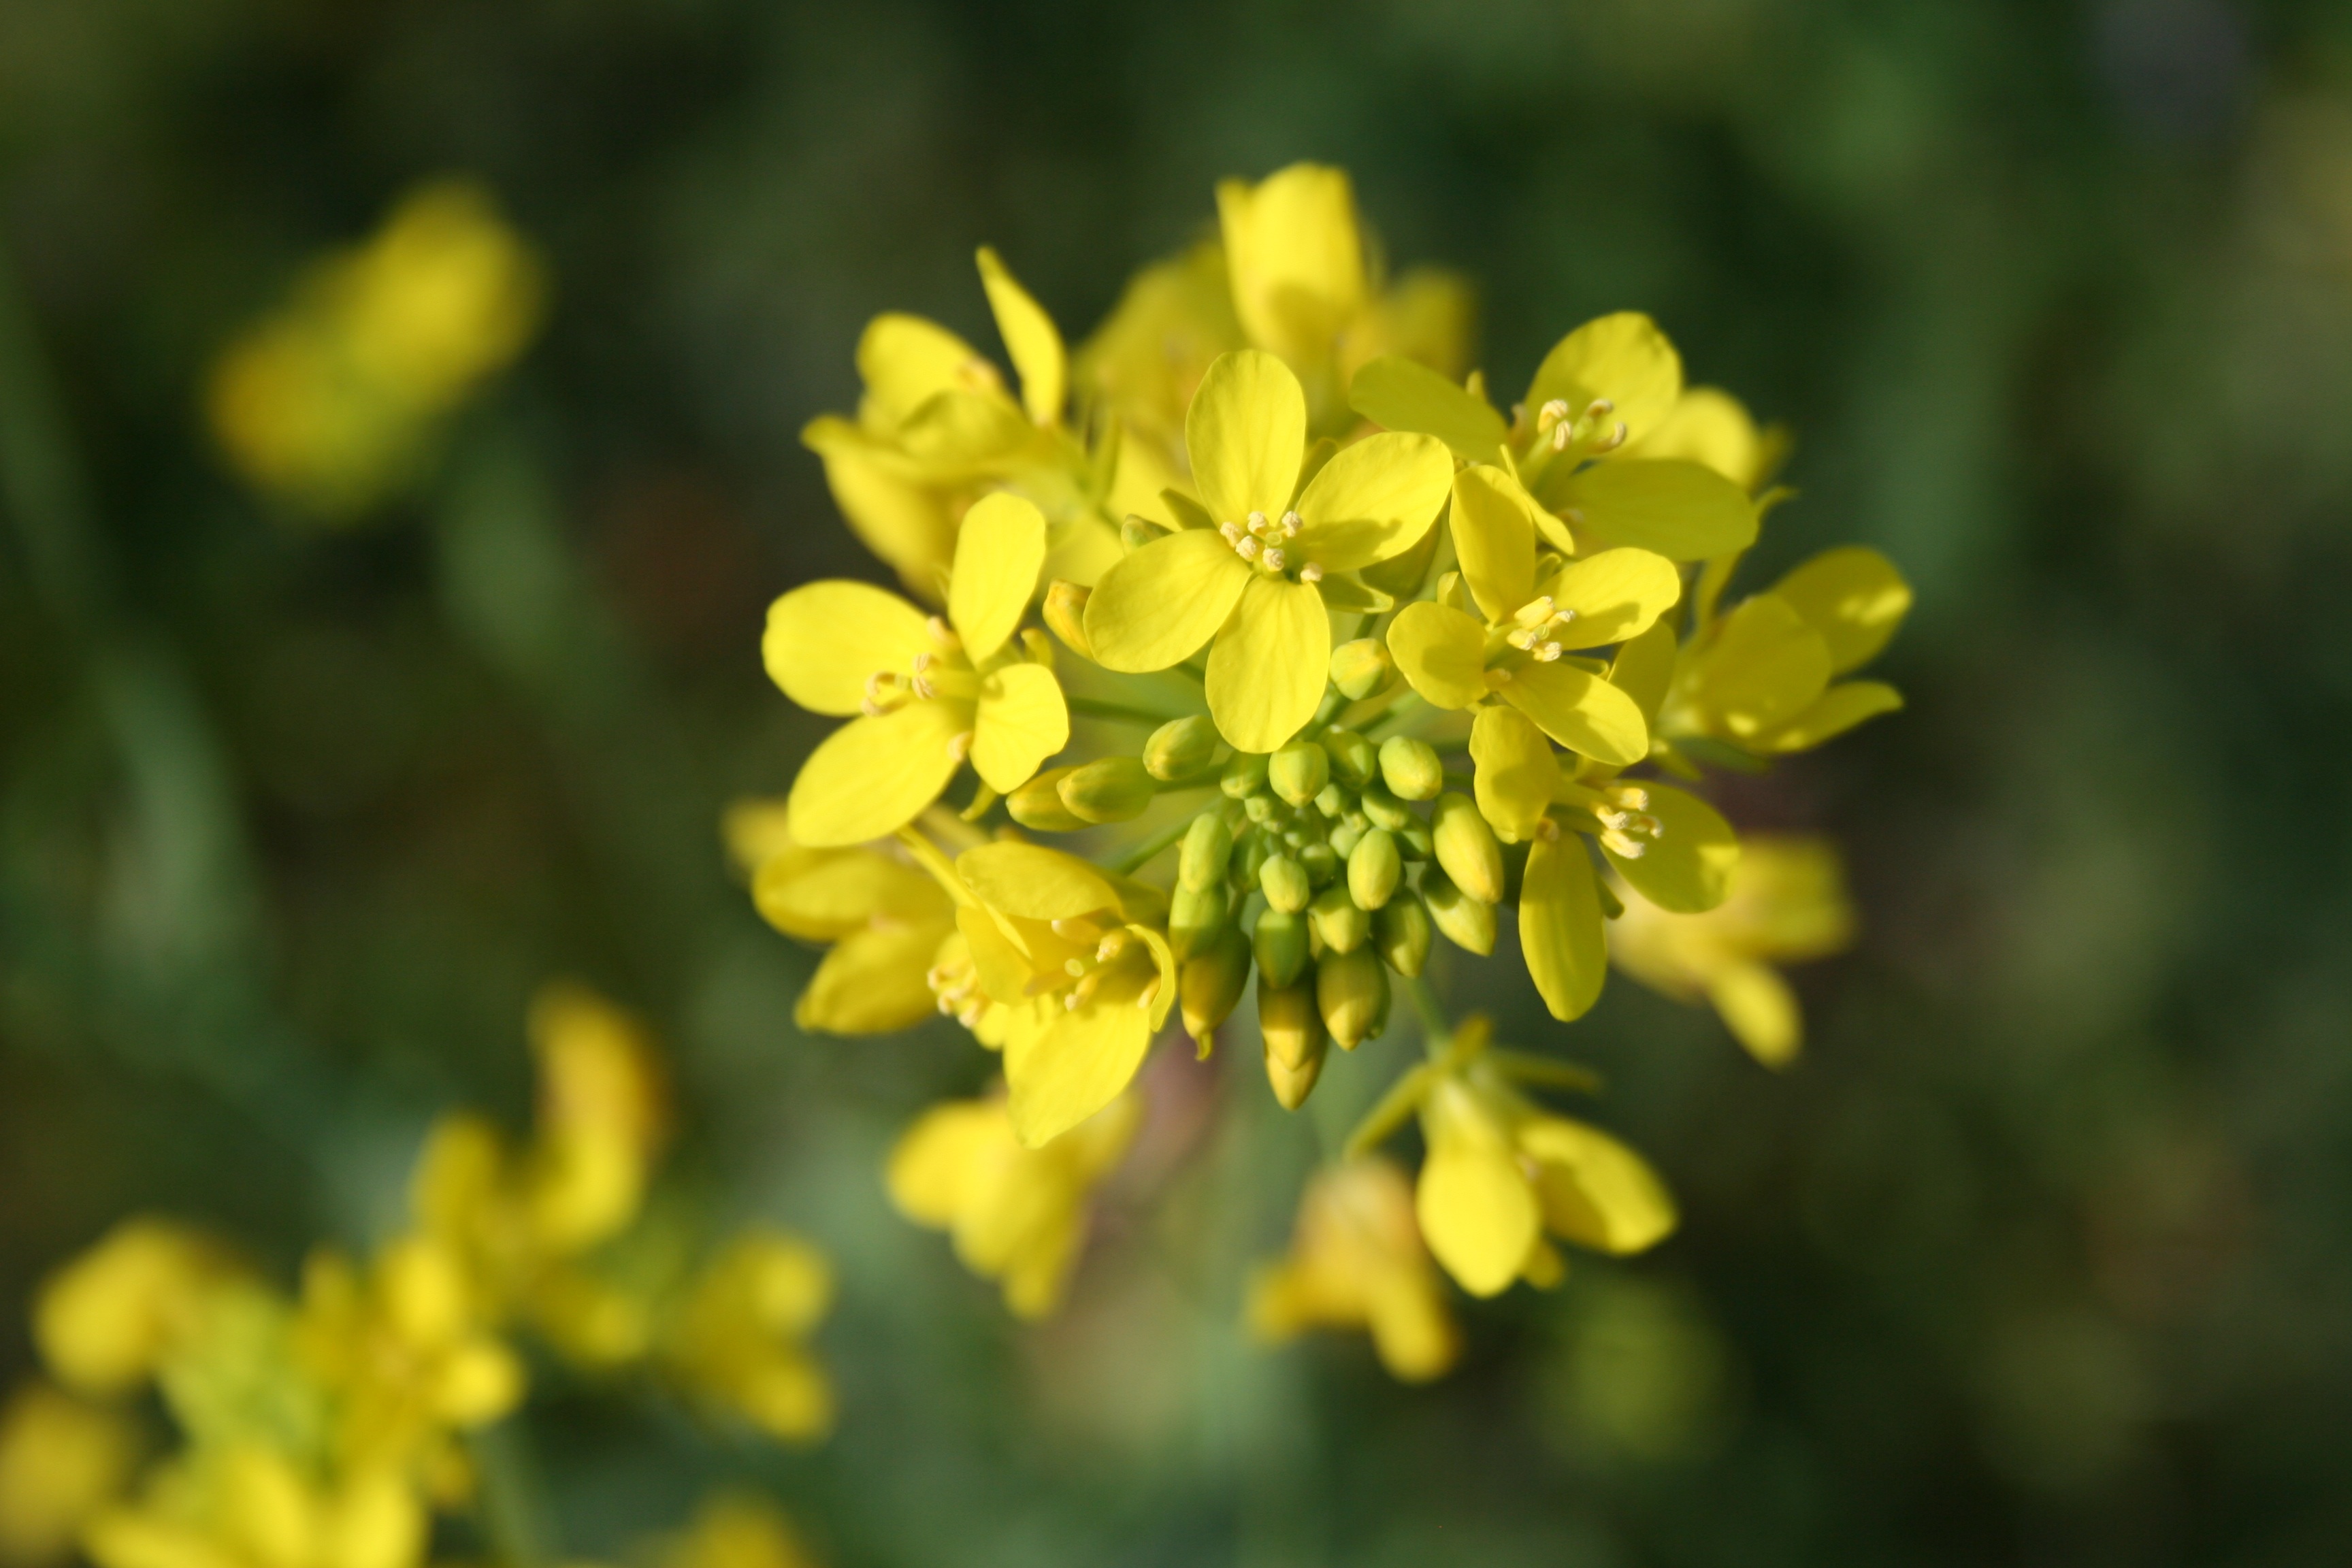
nature, blossom, plant, flower, summer, food, spring, herb, produce, vegetable, blooming, yellow, flora, rapeseed, wildflower, petals, shrub, rue, beautiful, canola, mustard, brassica, macro photography, flowering plant, maidenhair tree, subshrub, land plant, mustard plant, mustard and cabbage family, brassica rapa, common rue